Murder of Yvonne Fletcher

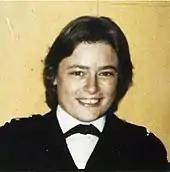
Fletcher's warrant card photograph

Yvonne Joyce Fletcher was born on 15 June 1958 in the Wiltshire village of Semley, to Michael Fletcher and his wife Queenie ("" Troke). Yvonne was the eldest of the couple's four daughters. At the age of three she told her parents that she wanted to join the police. By the time she was eighteen and a half—the minimum entry age into the Metropolitan Police Service—she was tall, shorter than the required. She applied to several police forces but was turned down on the basis of her height, and considered applying for entry to the Royal Hong Kong Police Force.